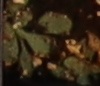
Label: Horseweed